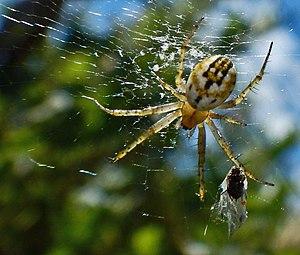
Mangora acalypha (Walckenaer, 1802), à Lille (nord de la France), photographiée le 13 juin 2015
Mangora est un genre d'araignées aranéomorphes de la famille des Araneidae.